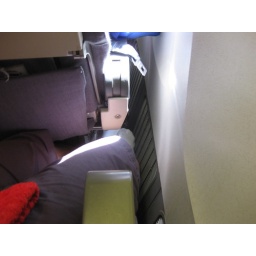
I was in the window seat of the most aft row of the aircraft. But I found I could stretch my legs out.